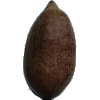
Label: Nut Pecan 1